Girard, Louisiana

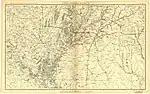
Map showing Girard on the unfinished railroad lines at the start of the American Civil War.

In 1860, a railroad was under construction but had not been completed as the American Civil War began. Early in the war, rail use was still possible for transporting soldiers from Girard to stations to the east, but was later tactically destroyed by Union troops to prevent usage by the Confederacy as the Siege of Vicksburg began.